Paul Tobin (author)

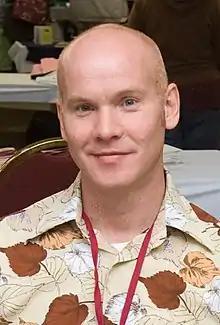
Paul Tobin at Stumptown Comics Fest 2007

Paul Tobin is an American comic writer who has written regularly for Marvel Comics since 2000, and Dark Horse Comics since 2013, with his "Plants vs. Zombies" comic book series later being adapted as the story mode of the video game "Plants vs. Zombies 3".